Battle of Diamond Rock

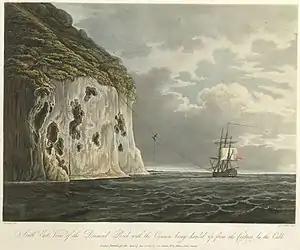
A cannon is hauled up to the summit of the rock suspended by a cable lashed to the base of "Centaur"s mainmast.

Hood reconnoitered Diamond Rock and considered it excellently defensible, with the only possible landing site being on the western side. He wrote that "thirty riflemen will keep the hill against ten thousand ... it is a perfect naval post." A party of men were landed on 7 January 1804, from Hood's flagship , under the command of "Centaur"s first lieutenant James Wilkes Maurice. They promptly fortified the small cove they had landed at with their launch's 24-pounder, and established forges and artificers' workshops in a cave at the base of the rock. After fixing ladders and ropes to scale the sheer sides of the rock, they were able to access the summit and began to establish messes and sleeping areas in a number of small caves. Bats were driven out by burning bales of hay, and a space was cleared by blasting at the top of the rock in order to establish a battery. In February a number of guns were transferred over from "Centaur", with two 24-pounders being installed in a cave near sea level, another 24-pounder halfway up the rock, and two 18-pounders in the battery at the top. In addition to this the men had use of a number of boats, with one armed with a 24-pounder carronade, which were used to intercept enemy ships.